Ocean Wave (sidewheeler)

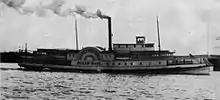
"Ocean Wave" in service, unknown location on either the Columbia River or Puget Sound, sometime between 1891 and 1899.

By 1899, the Atchison, Topeka, and Santa Fe Railroad had completed its transcontinental line with its western terminus at Point Richmond. To complete the final part of the line to San Francisco, the railroad needed a steamer to carry its passengers across the bay. Santa Fe had a new ferry boat ordered and under construction at Union Iron Works but this would not be complete in time. With no suitable local steamer available, the railroad's traffic manager, W.A. Bissell, asked Capt. John Leale, of the Southern Pacific ferry lines, to go to Pacific Northwest to attempt to locate an appropriate vessel.